Gott's Roadside

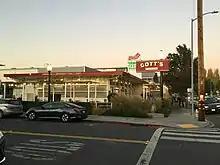
Gott's Roadside in Napa

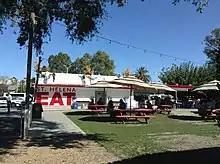
Dining area at the St. Helena restaurant

When the owners of Taylor's Refresher burger shack in St. Helena decided to lease out their 50-year-old property, brothers Joel and Duncan Gott signed. The restaurant became Taylor's Automatic Refresher when the first location re-opened in St. Helena in 1999, and, in the aftermath of a trademark dispute and the protests of the Taylor family, was renamed in 2010 as Gott's Roadside.